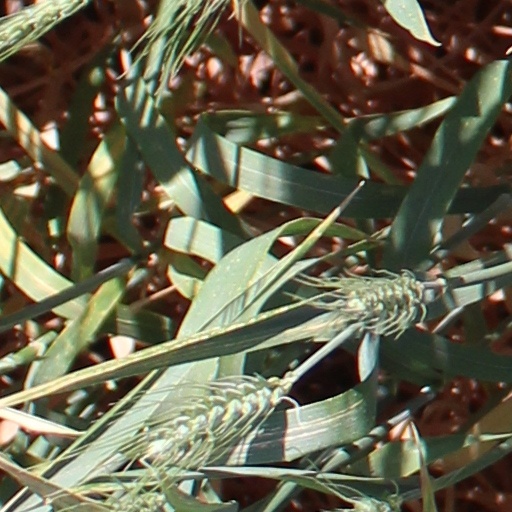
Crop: wheat